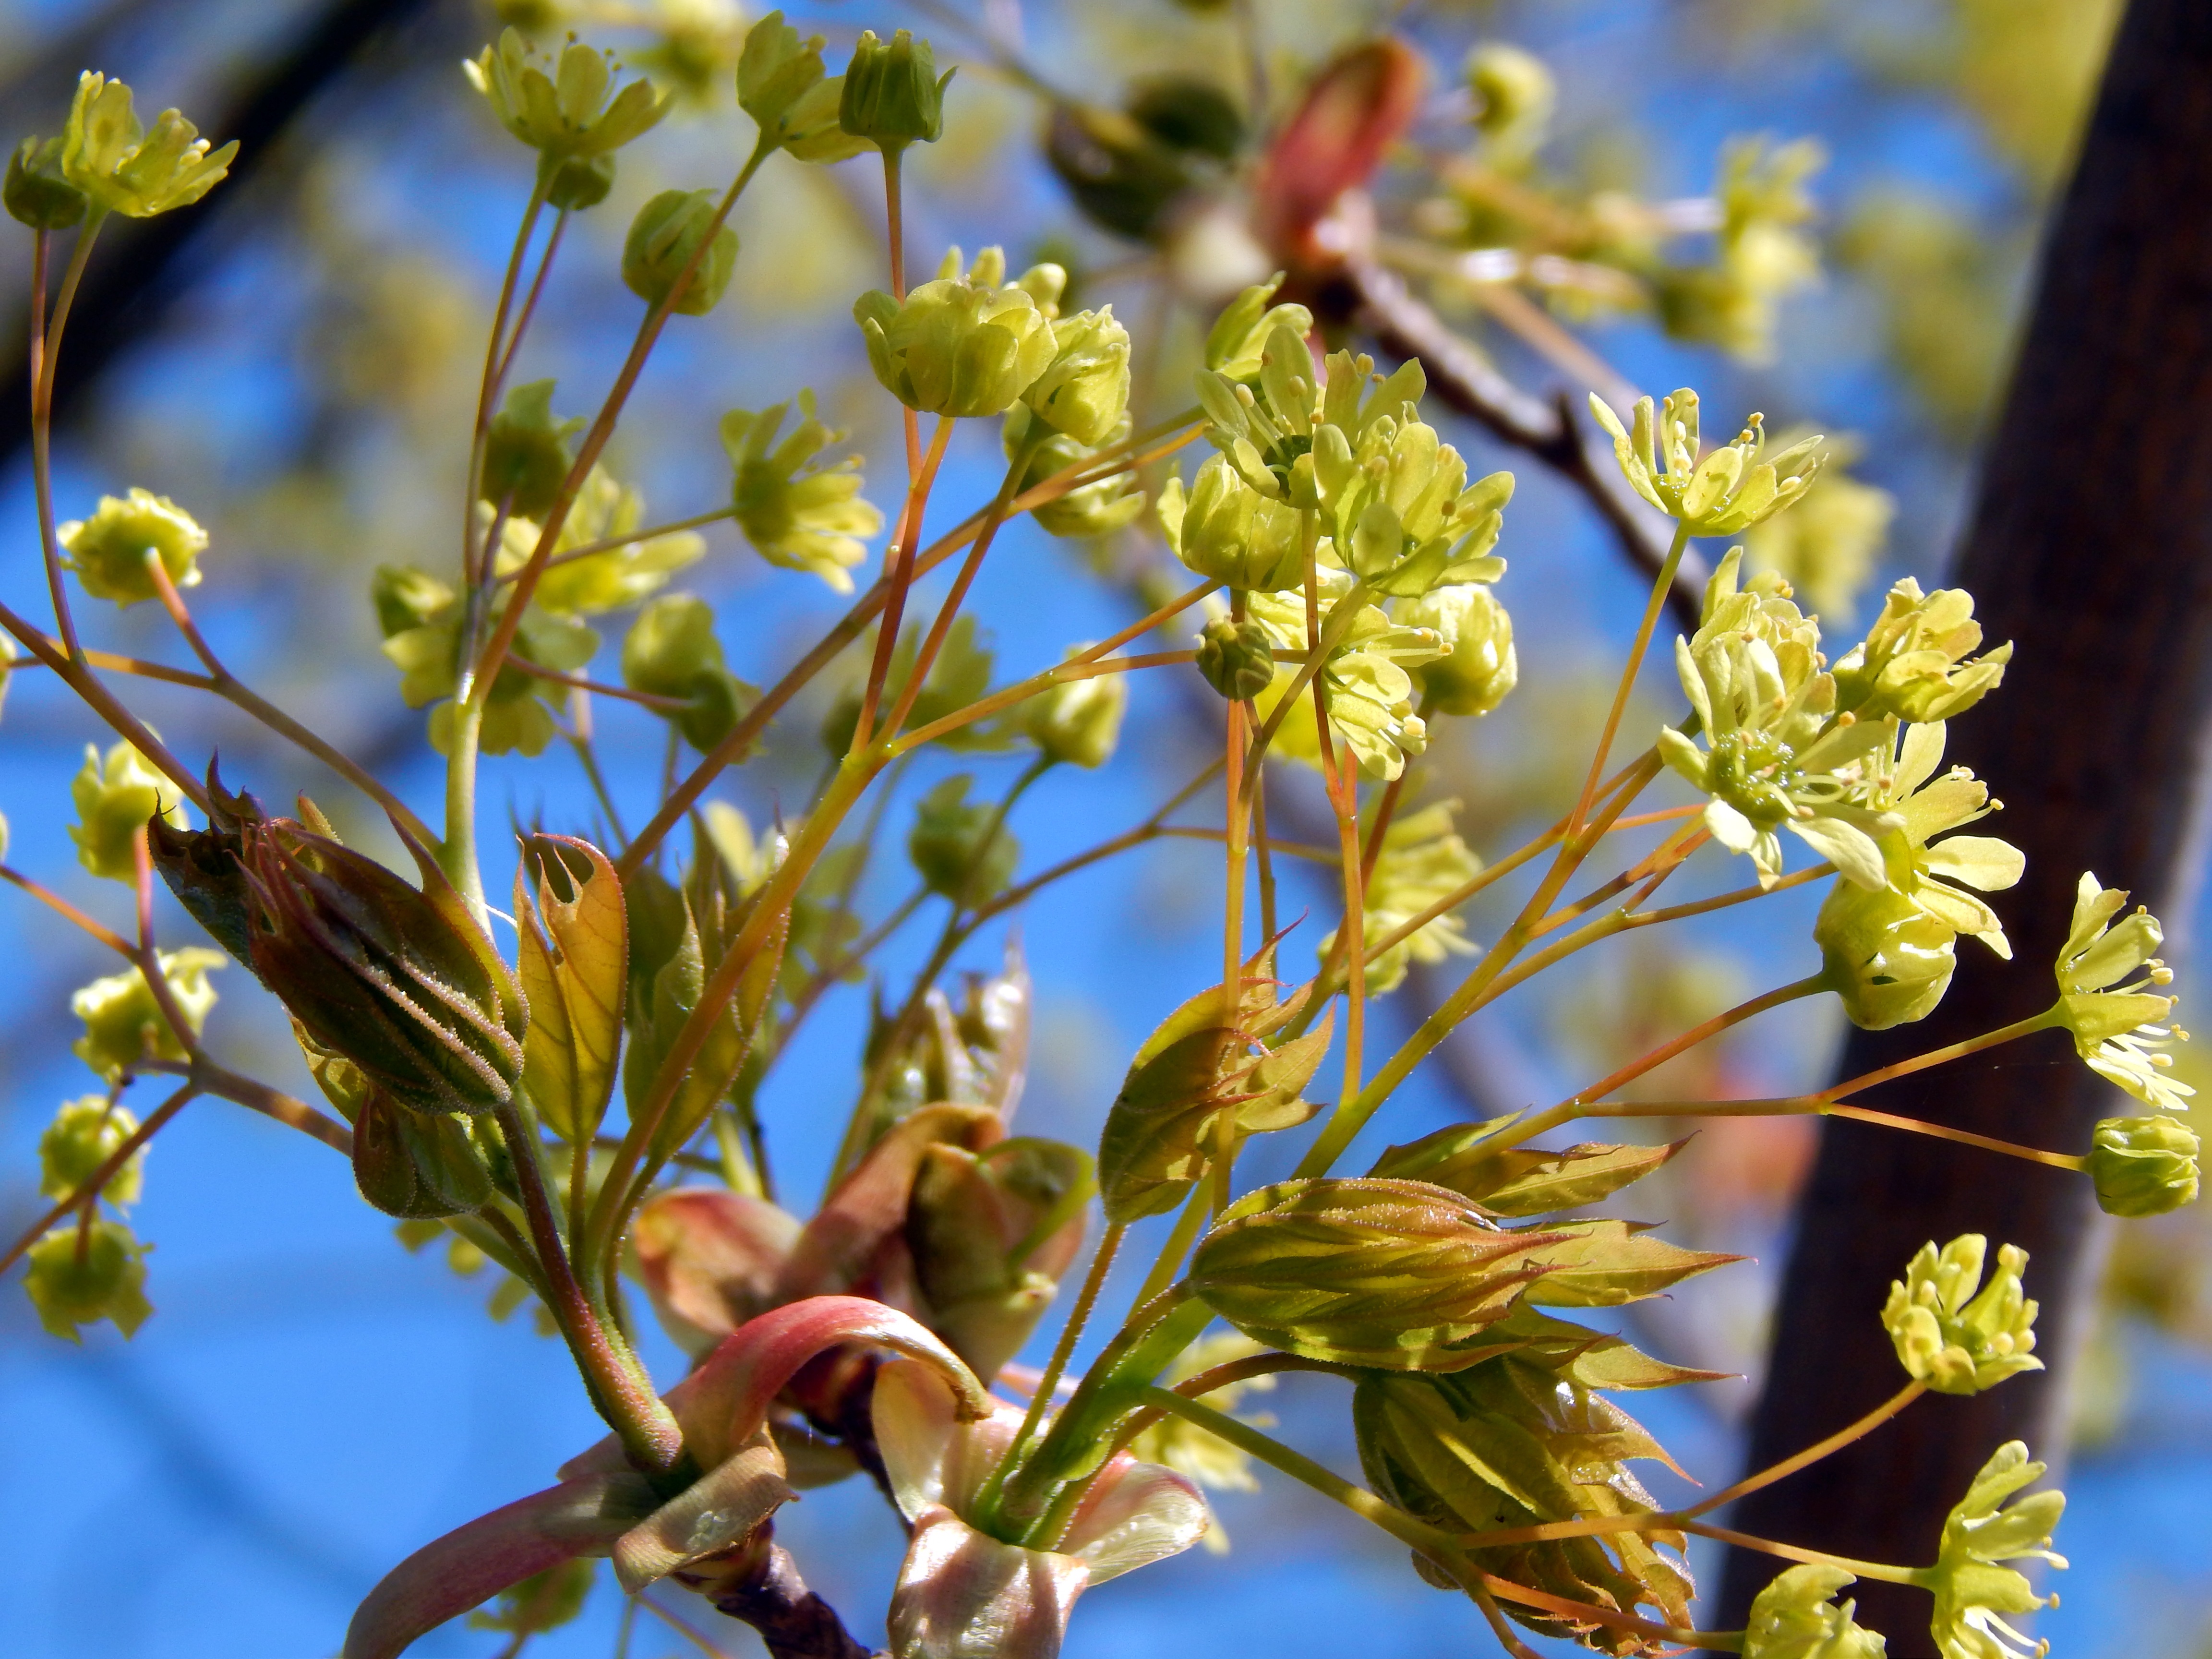
tree, nature, branch, blossom, plant, flower, food, spring, green, produce, botany, blue, flora, wildflower, colors, shrub, nectar, macro photography, flowering plant, woody plant, land plant